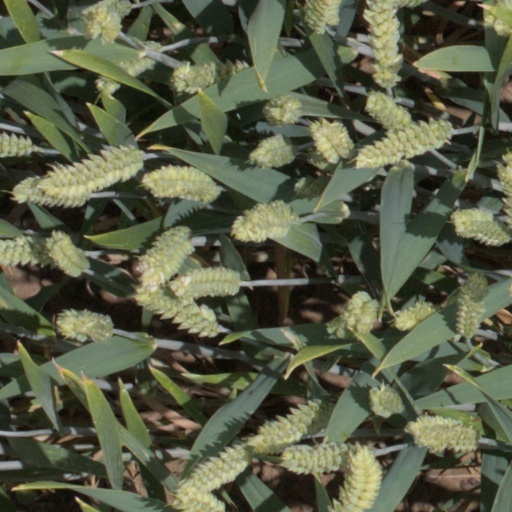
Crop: wheat